Hsinchu railway station

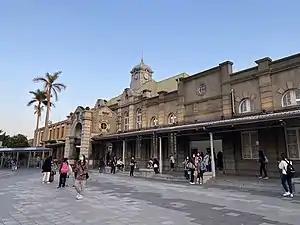

Hsinchu is a railway station in East District, Hsinchu City, Taiwan served by Taiwan Railways Administration. Hsinchu Station is a major station on the West Coast line and the western terminus of the Neiwan line.